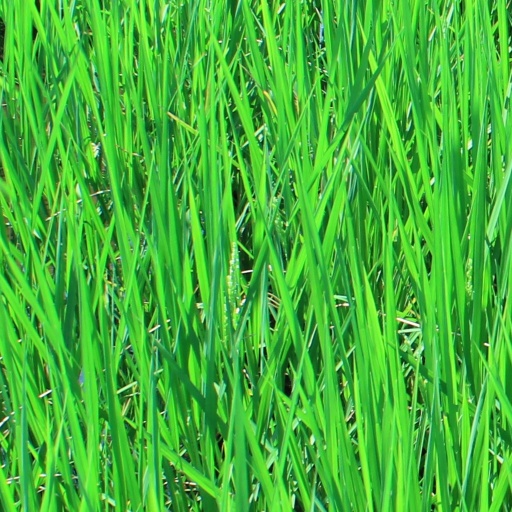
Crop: rice